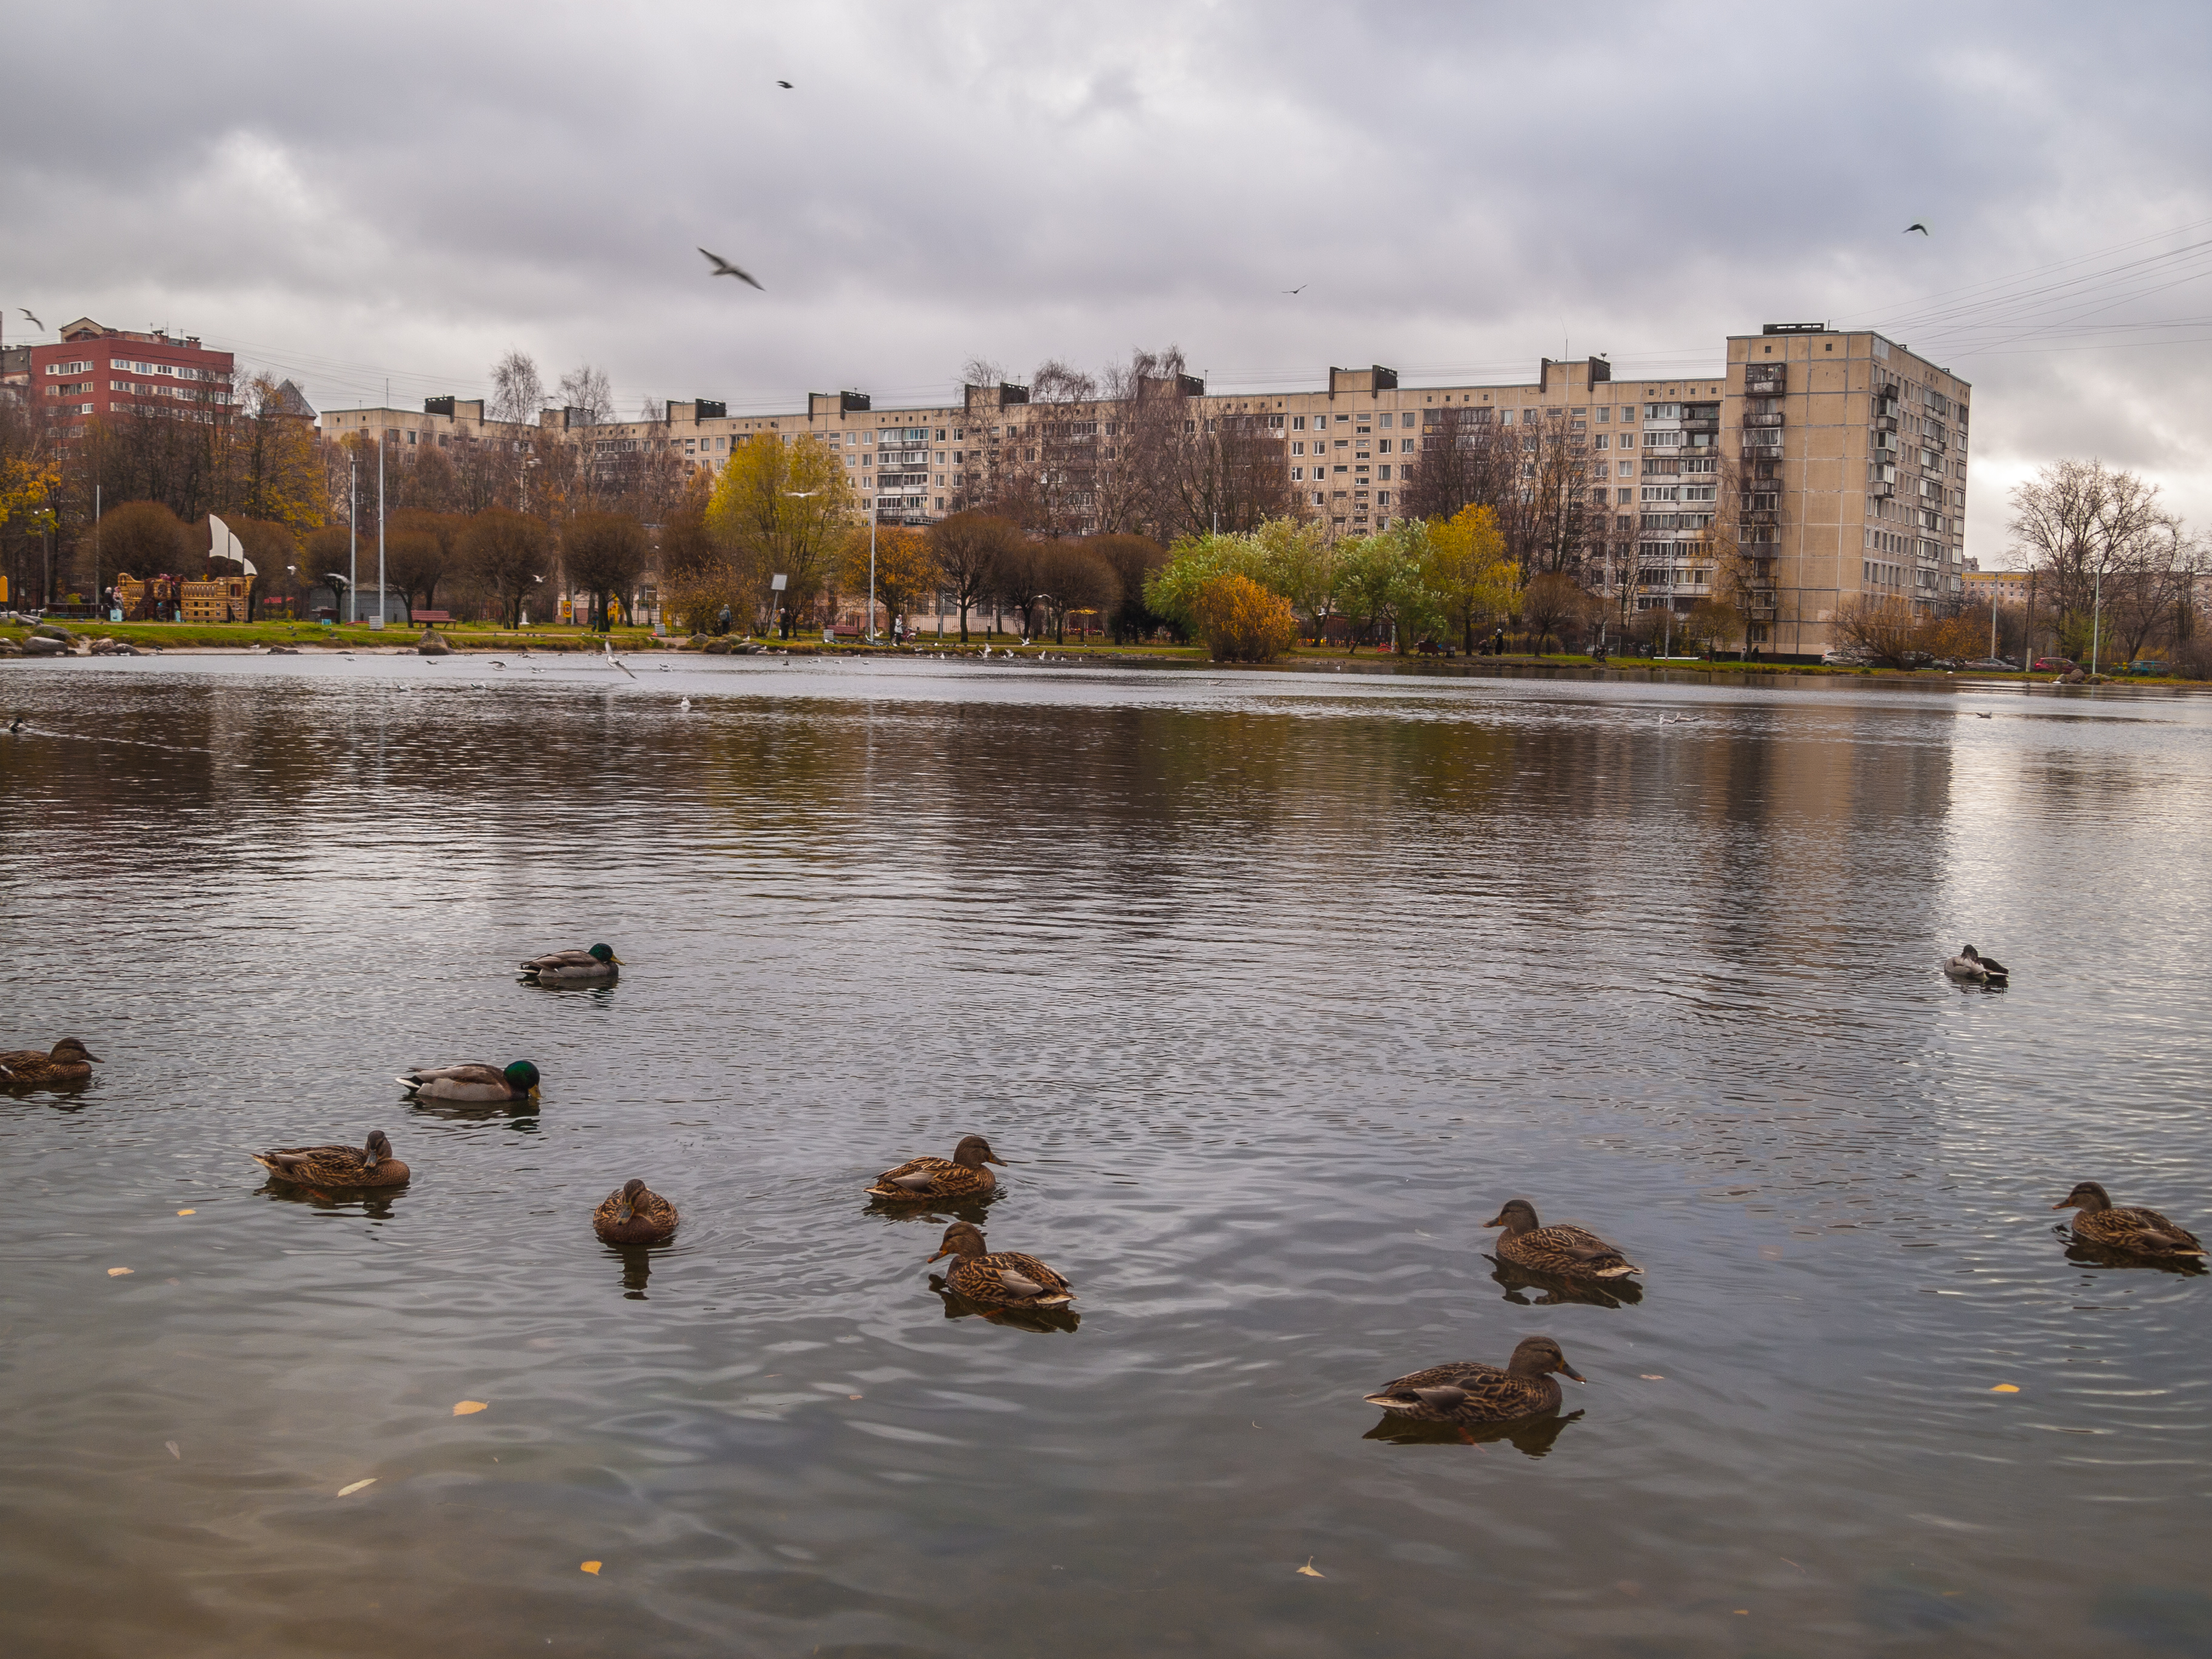
images, water, cloud, sky, bird, plant, water resources, daytime, vertebrate, building, tree, natural landscape, lake, body of water, lacustrine plain, watercourse, bank, ducks, geese and swans, landscape, grass, waterfowl, city, freezing, beak, horizon, duck, channel, winter, reservoir, livestock, wilderness, water bird, flock, town, wetland, lake district, fowl, evening, wildlife, loch, reflection, pond, cityscape, floodplain, autumn, seaduck, goose, skyline, canal, animal migration